The Woolf Institute

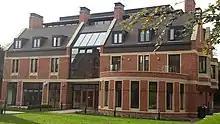
Woolf Institute Building

The Woolf Institute is an academic institute in Cambridge, England. Founded in 1998 by Edward Kessler MBE and Martin Forward, and now located in central Cambridge on the Westminster College Site, it is dedicated to the study of interfaith relations between Jews, Christians and Muslims. Using research and education to explore the relationship between religion and society, it aims to foster greater understanding and tolerance.